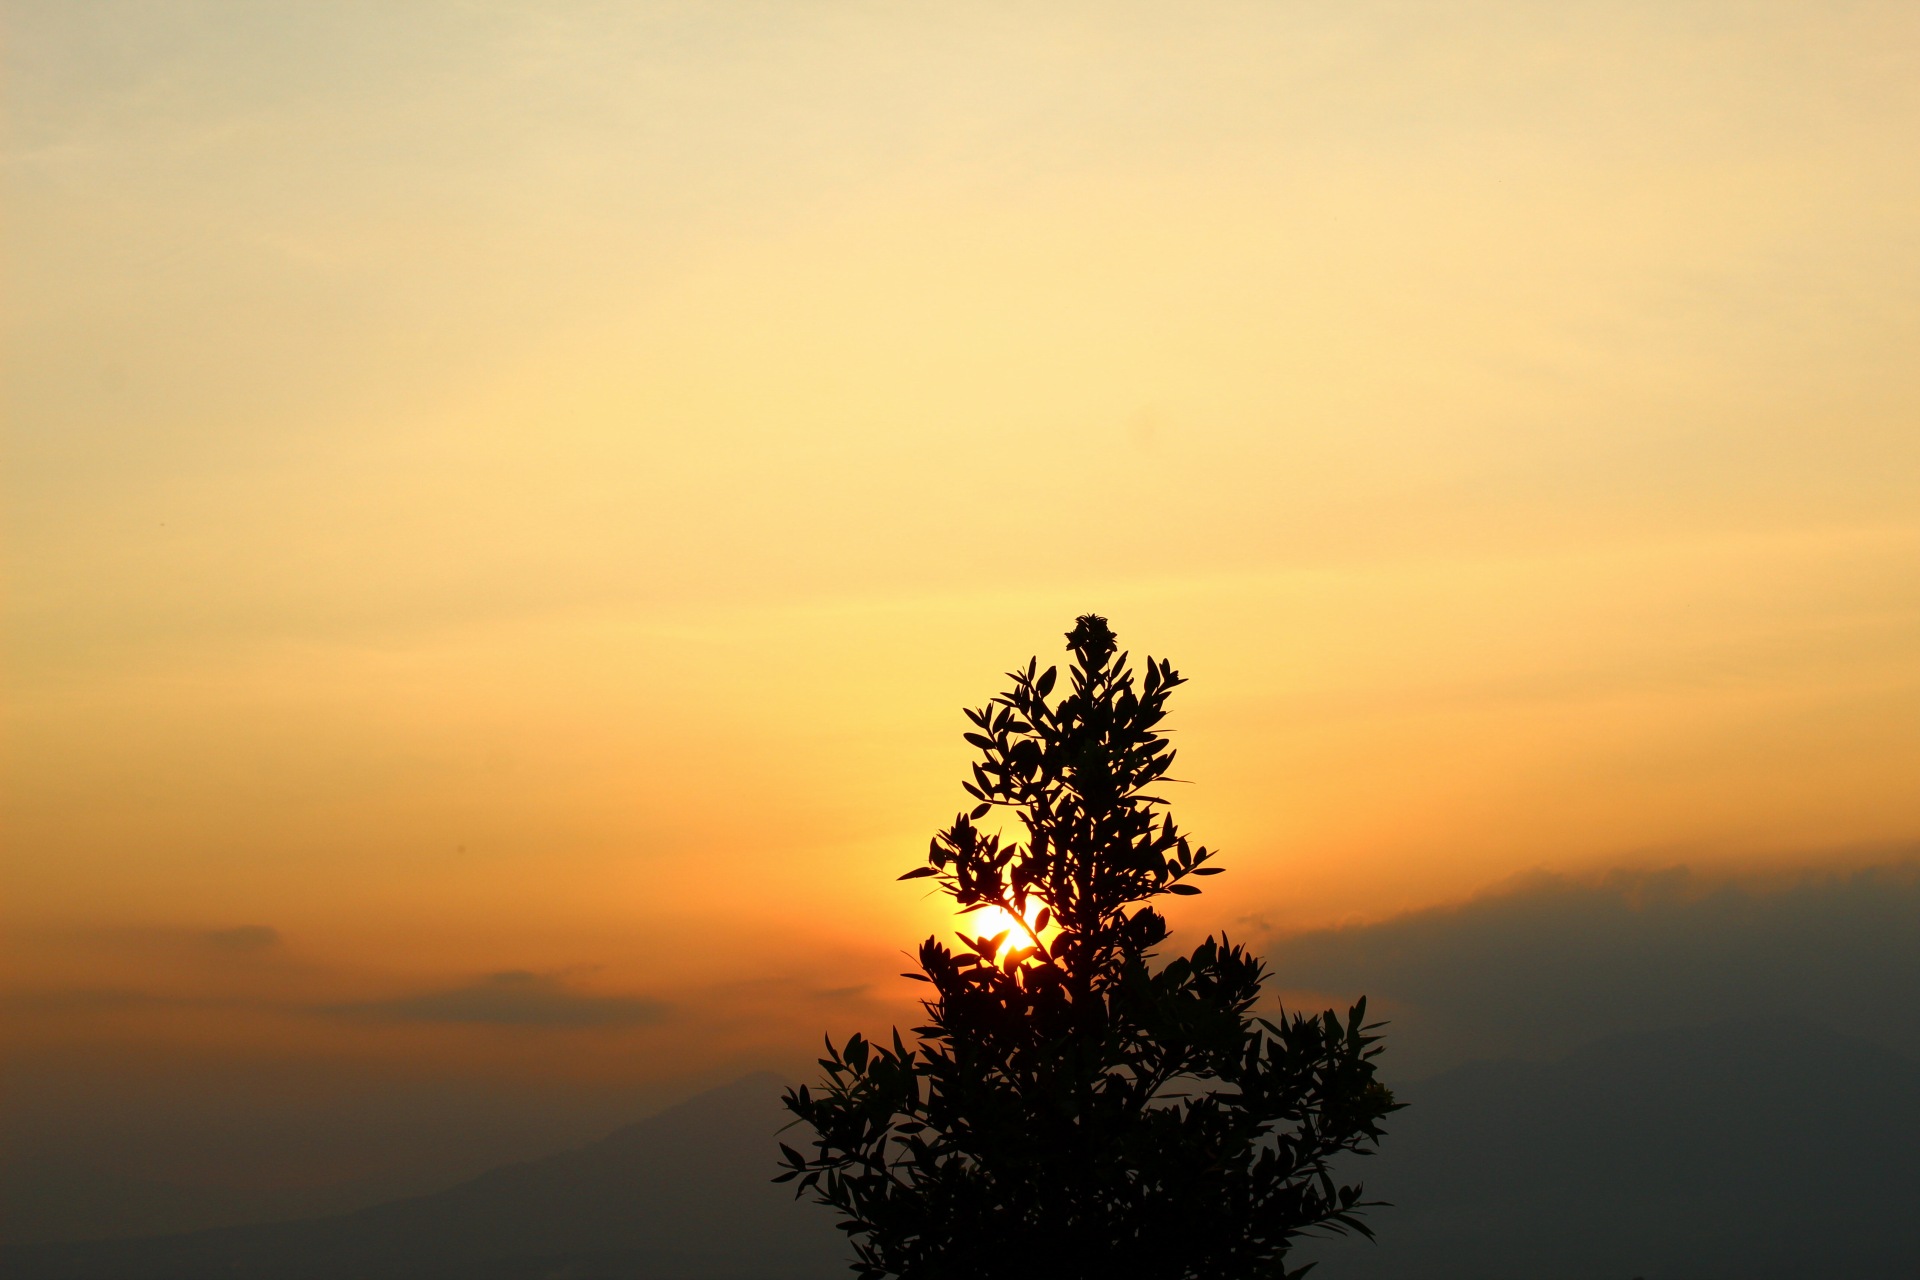
sunset, gold, three, sky, nature, afterglow, tree, atmospheric phenomenon, sunrise, horizon, cloud, morning, evening, orange, yellow, atmosphere, dusk, calm, sun, dawn, woody plant, branch, red sky at morning, sunlight, plant, hill, landscape, hill station, silhouette, sea, pine family, meteorological phenomenon